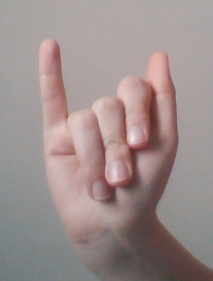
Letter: meem